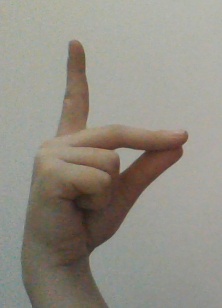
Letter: ta